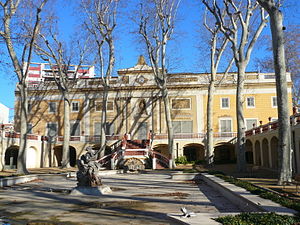
Sant Feliu de Llobregat
Sant Feliu de Llobregat er en catalansk kommune og hovedstaden i comarcaet Baix Llobregat i provinsen Barcelona i det nordøstlige Spanien. Byen har 44.198 indbyggere og dækker et areal på 11,79 km². Nærmeste by er Sant Vicenç dels Horts. Sant Feliu betjenes af Rodalies de Catalunya med tilhørende forbindelser til Barcelona og omegn.